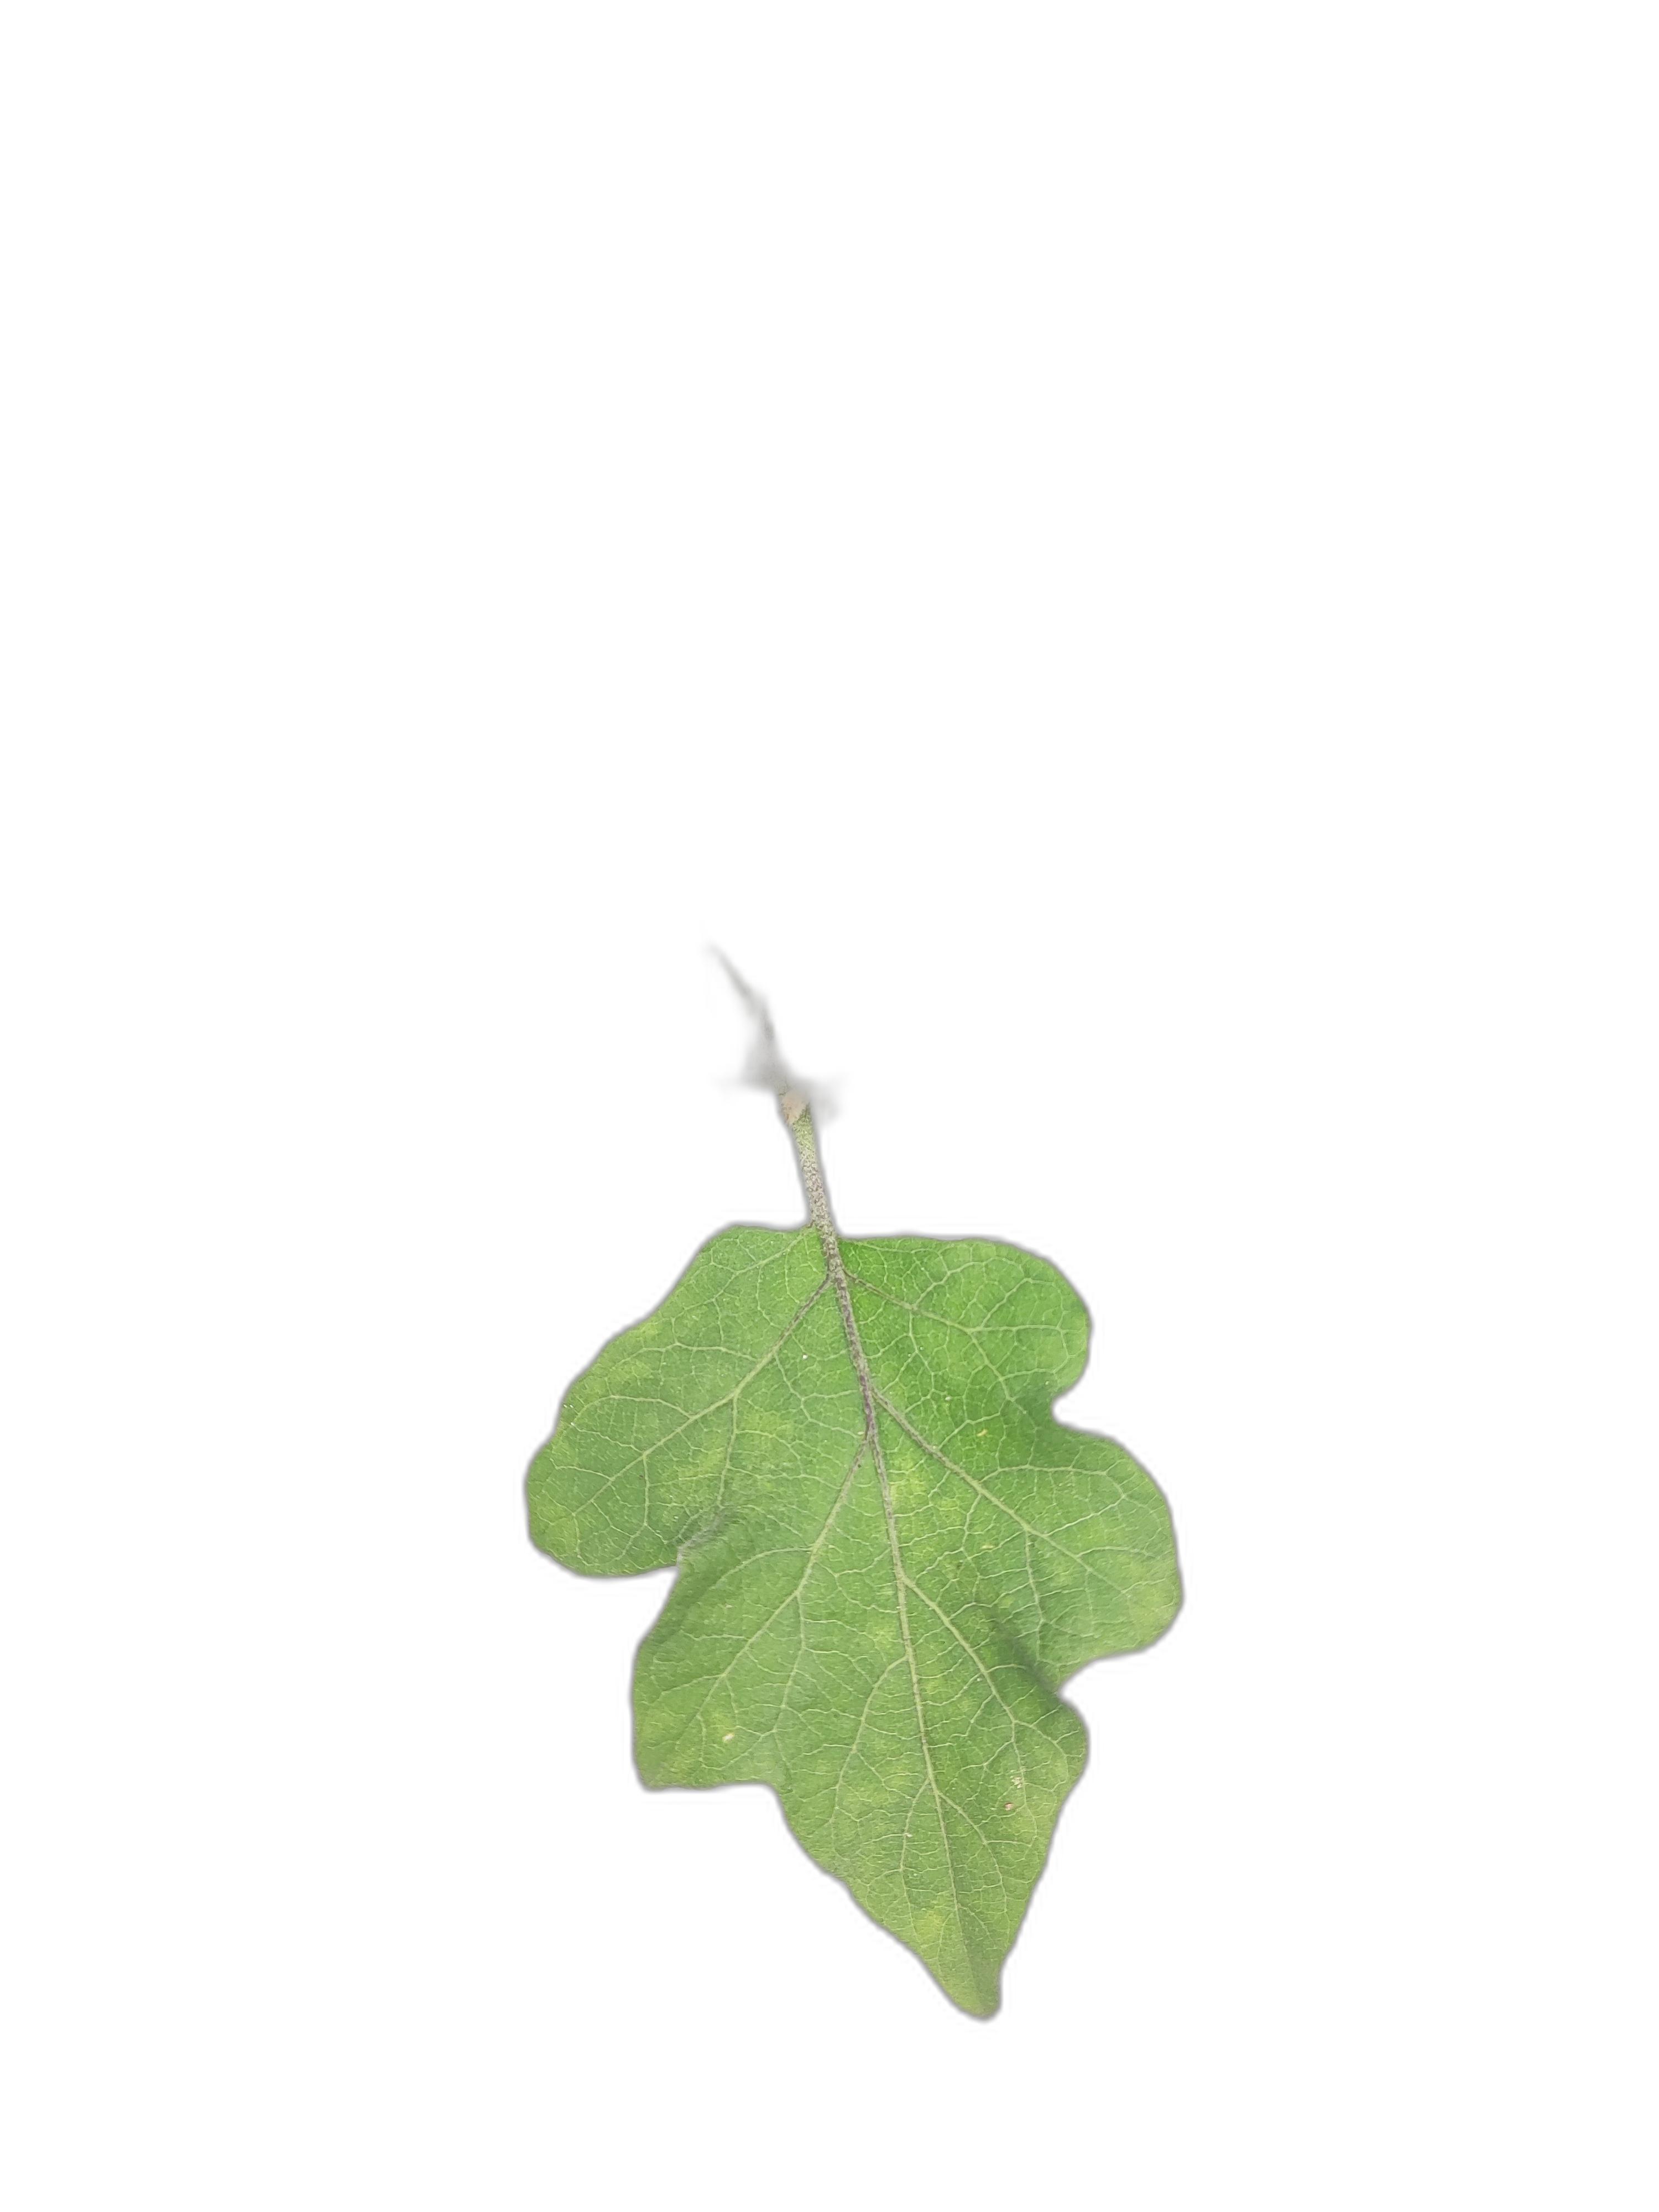
Label: Healthy Leaf